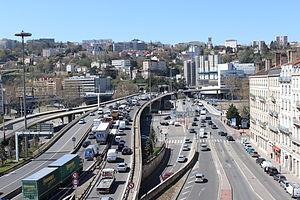
À Lyon, A6 et Pont Kitchener, en direction du tunnel de Fourvière.
Lyon est une commune française située dans le sud-est de la France, au confluent du Rhône et de la Saône. Siège du conseil de la métropole de Lyon, elle est le chef-lieu de l'arrondissement de Lyon, de la circonscription départementale du Rhône et de la région Auvergne-Rhône-Alpes. Ses habitants sont appelés les Lyonnais.
L'autoroute A6 est une autoroute qui relie le sud-est de Paris et Lyon, en France, en empruntant la vallée de la Saône. Elle est prolongée par l'A7 à Lyon pour rejoindre Marseille.